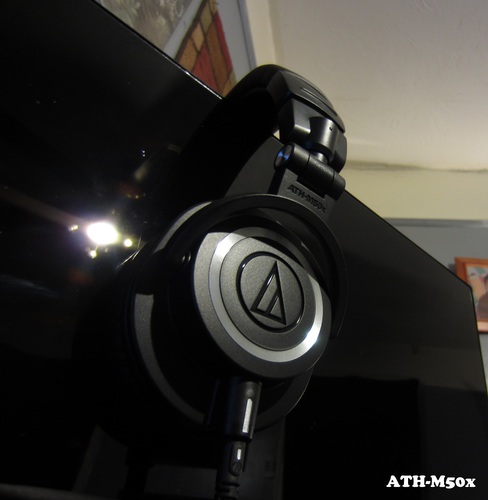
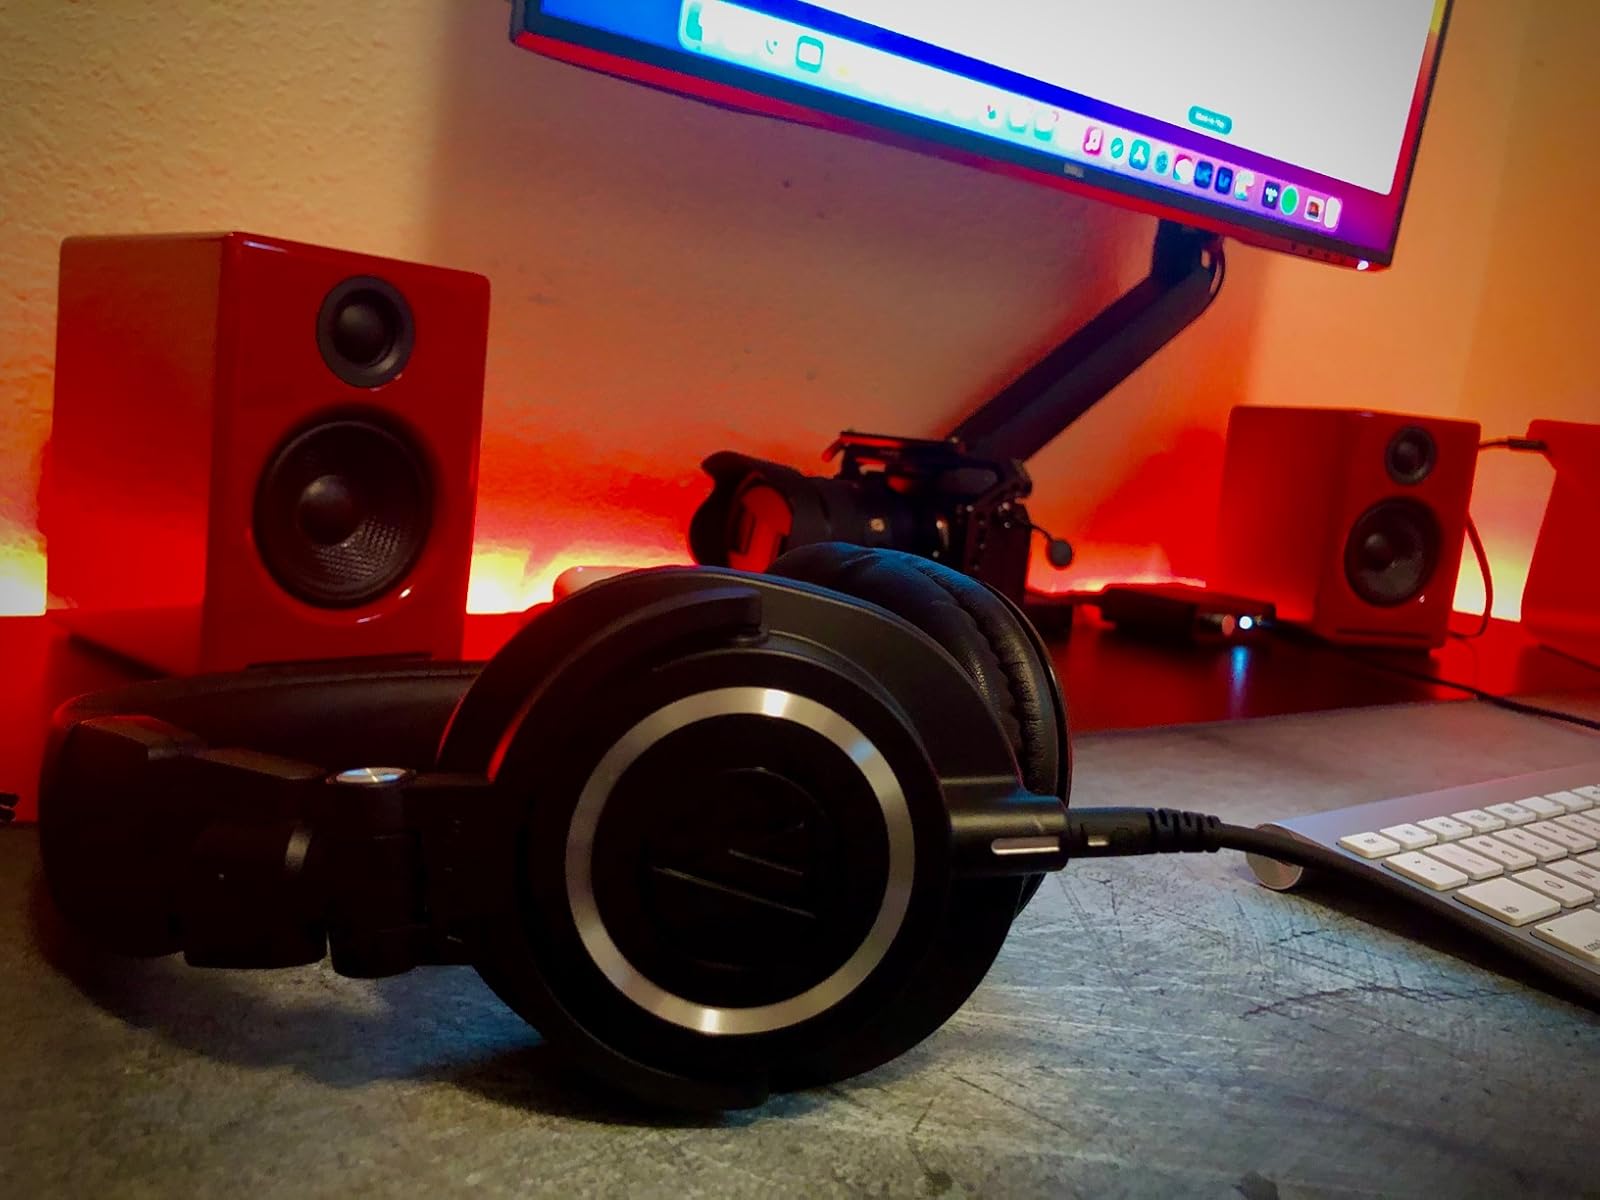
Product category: headphones
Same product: yes